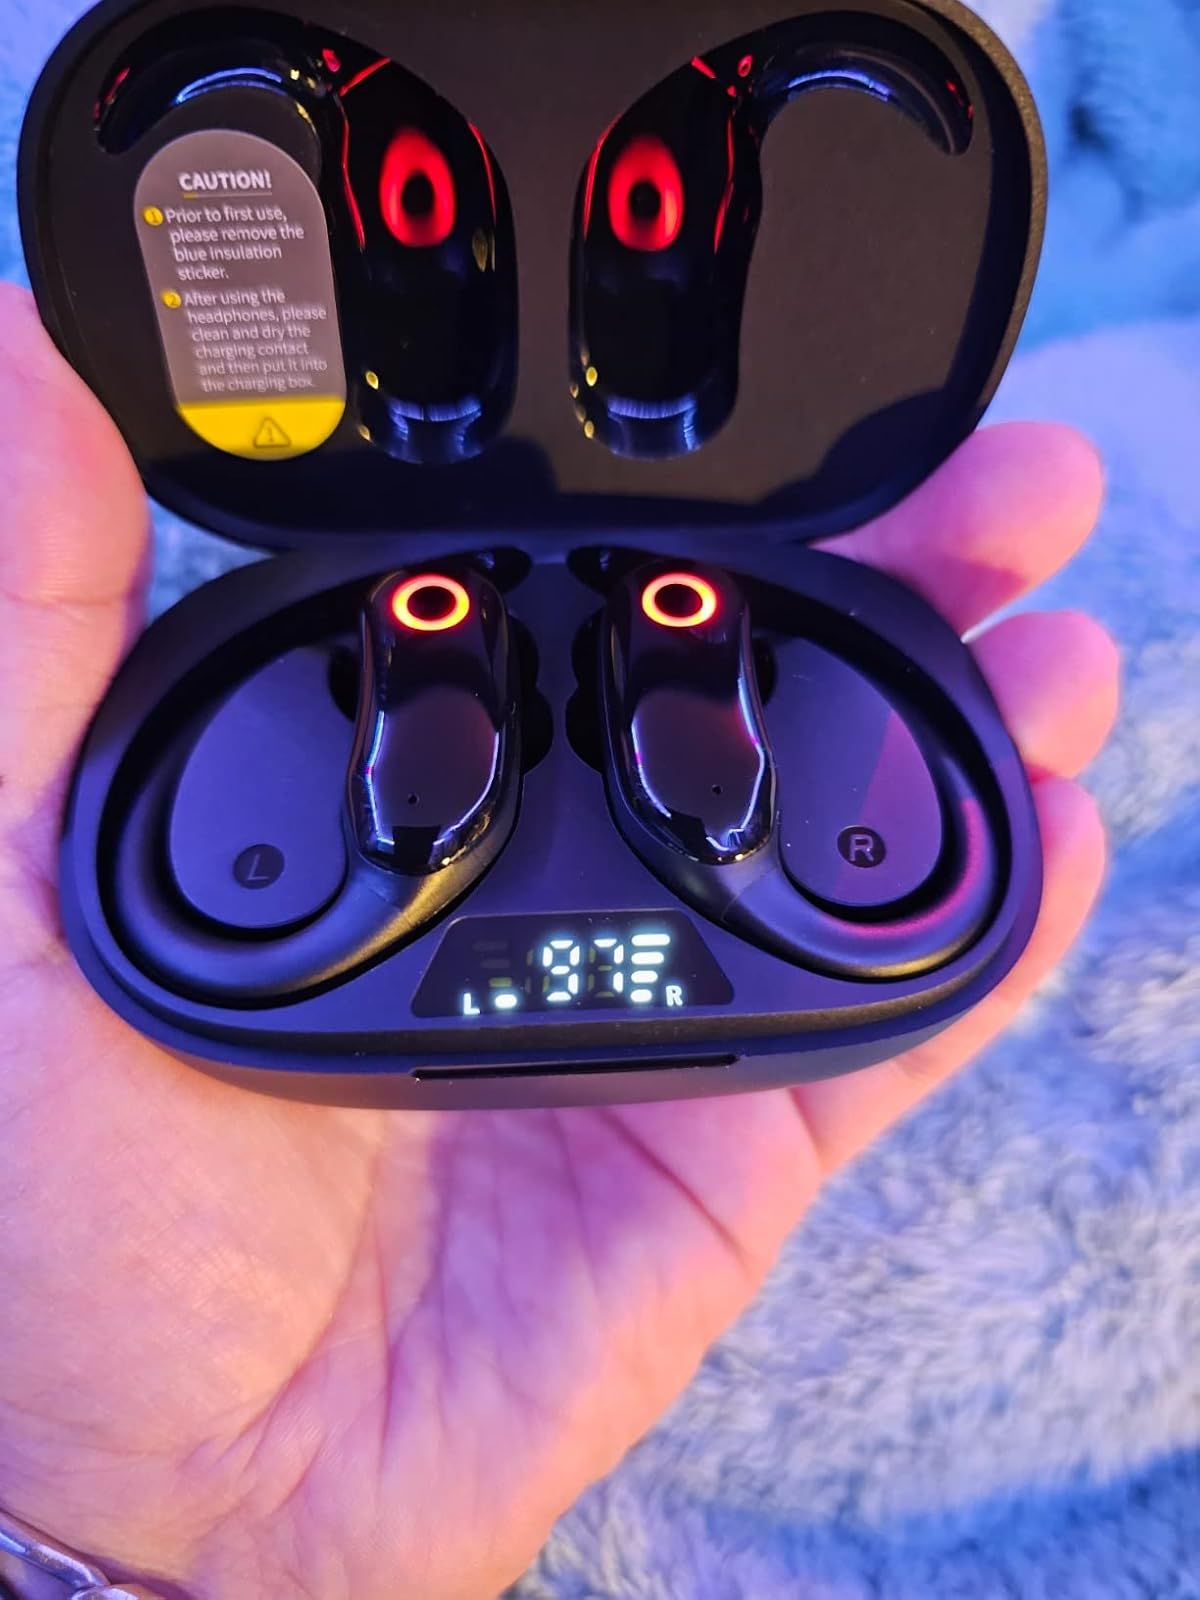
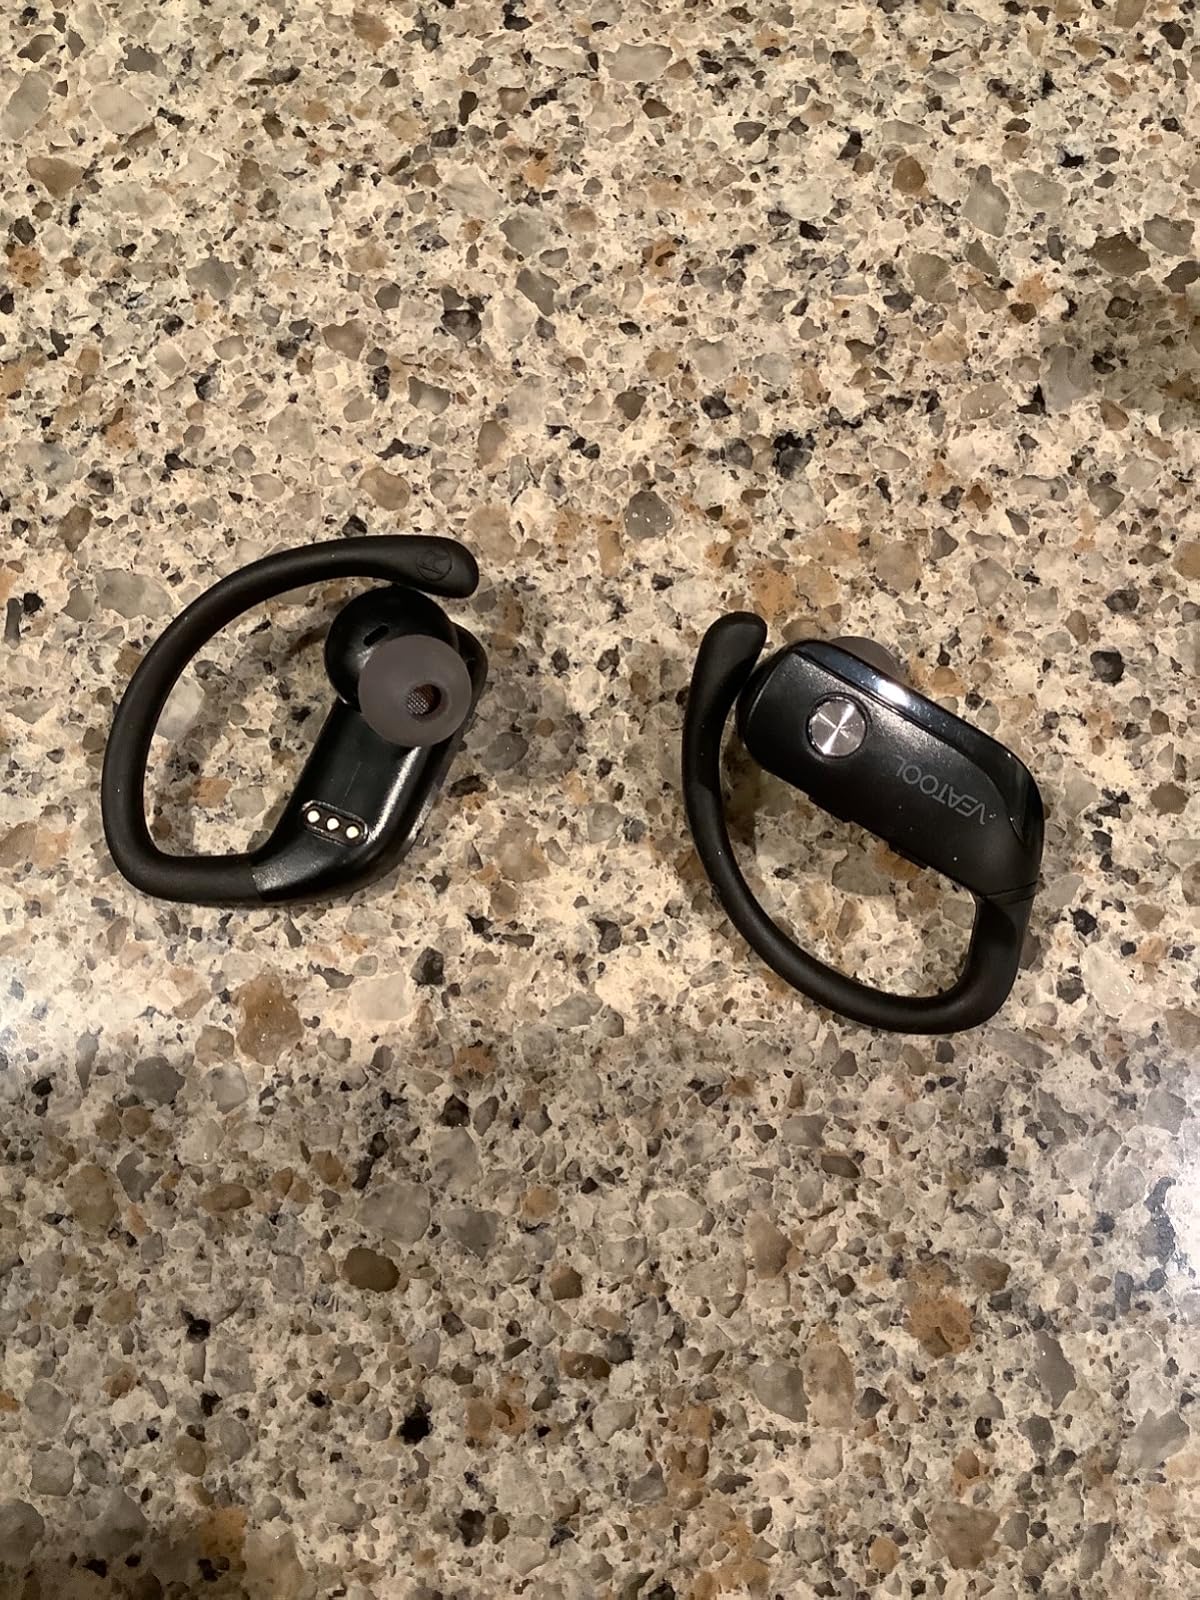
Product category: earbuds
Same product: no